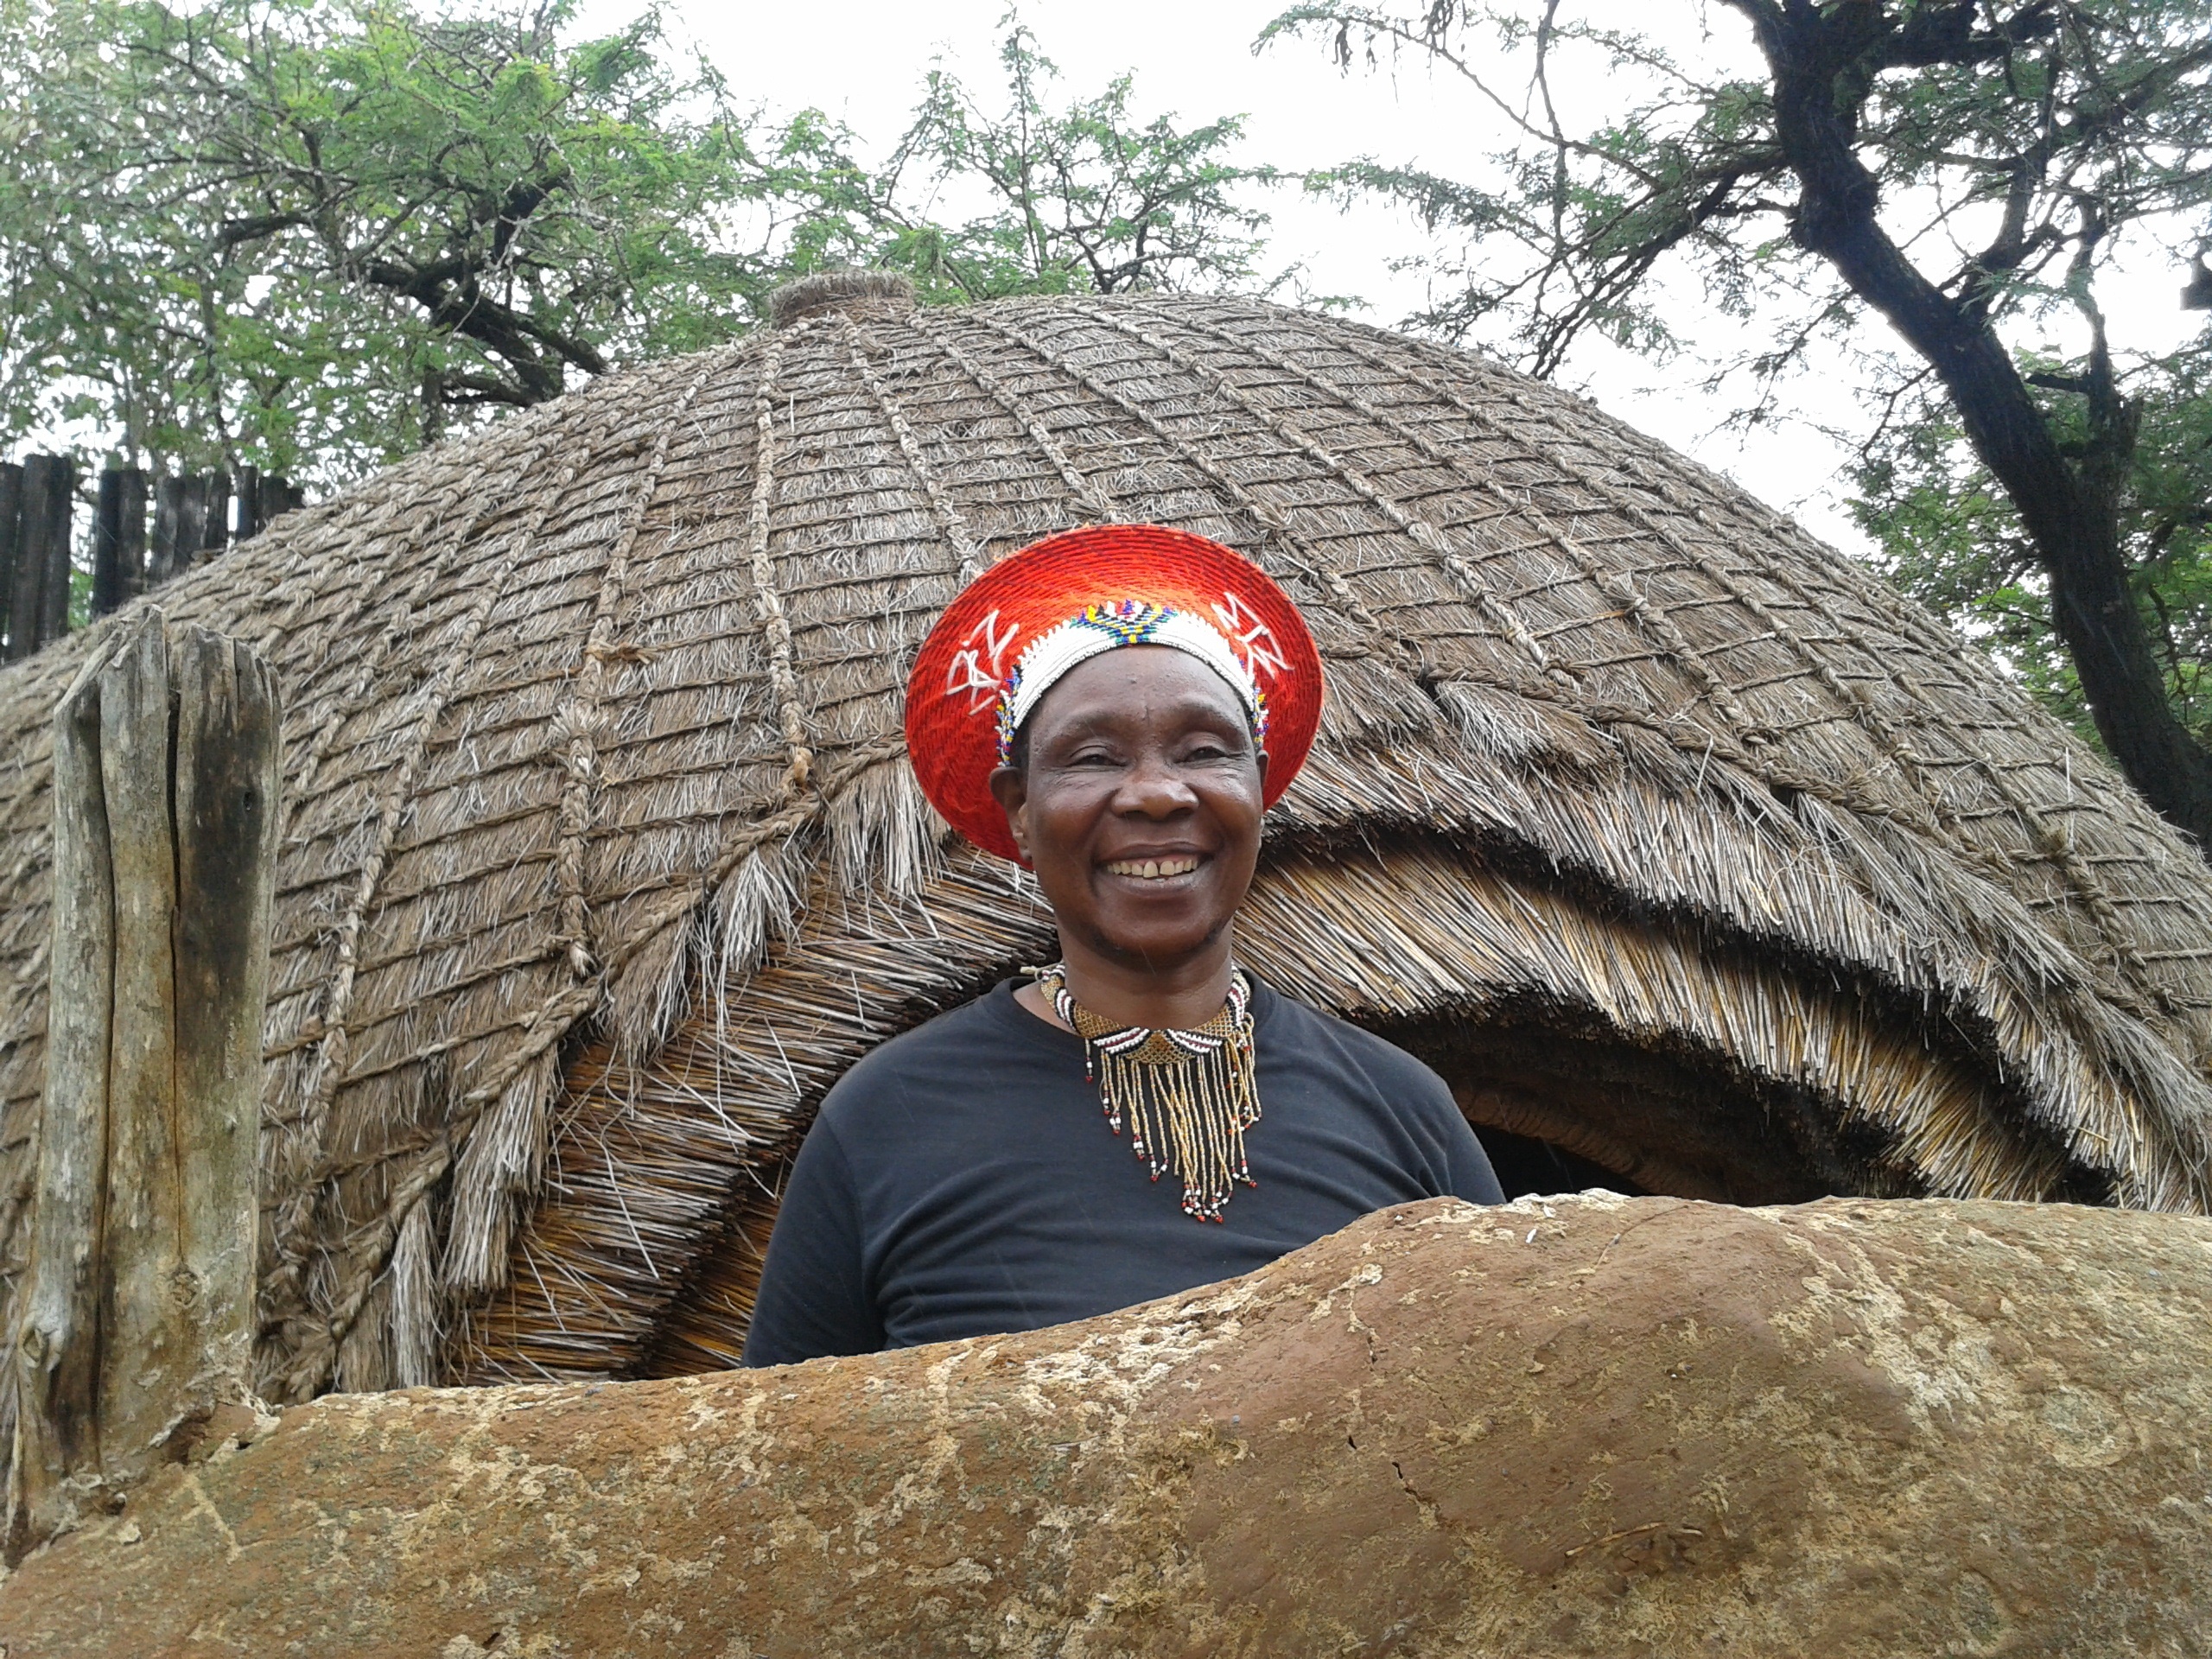
monument, statue, africa, lady, sculpture, temple, carving, zulu, archaeological site